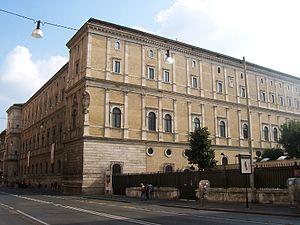
Le palais de la Chancellerie, ou palazzo della Cancelleria, à Rome, est le siège historique de la Chancellerie apostolique et accueille encore aujourd'hui les tribunaux de la Curie romaine : la Pénitencerie apostolique, la Signature apostolique et le tribunal de la Rote. Encore aujourd'hui, le palais est propriété du Vatican.